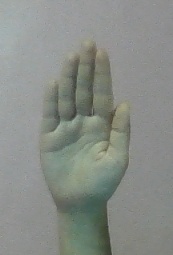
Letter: seen